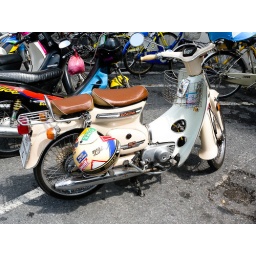
A fine old Honda 90 &amp;quot;Super Deluxe&amp;quot; motorcycle in Bangkok. Maybe the extra seat is the Super Deluxe feature.